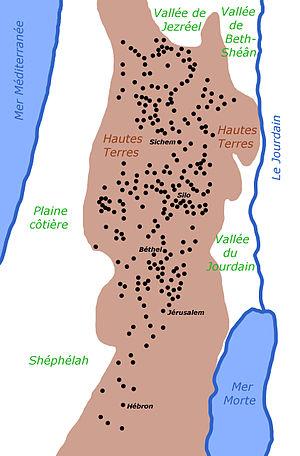
Cette carte montre l’emplacement des sites archéologiques d’implantation des premiers Israélites entre 1200 et 1000 avant JC, sur les Hautes Terres de Canaan. Carte dessinée d’après le film «
Cet article concerne la sédentarisation et l'origine des premiers Israélites qui s'installent au début du Fer I dans les montagnes de la vallée du Jourdain, une population dont l'une des caractéristiques est de ne pas consommer de porc et qui est appelée Israël sur la stèle de Merenptah en 1200 av. J.-C. Les installations se développent progressivement à partir des contreforts qui dominent le Jourdain.